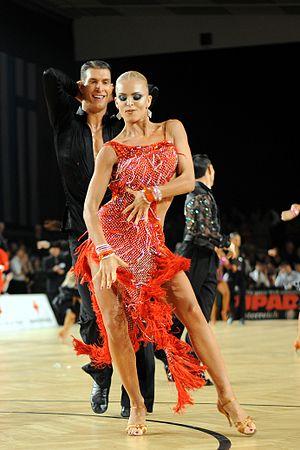
Le cha-cha-cha est un genre musical inventé en 1954 par le violoniste cubain Enrique Jorrín, de la charanga Orquesta America, dans la première partie du morceau Engañadora. Le mot « cha-cha-cha », qui désigne également une danse, n'apparaît que dans le morceau Silver Star, et provient du son produit par le frottement des pieds des danseurs sur le sol.
Danse sportive indique que la danse est reconnue comme un loisir. À l'origine, ce terme était appliqué à la danse de salon de compétition, dans son style international. Aujourd'hui, le terme officiel international est DanceSport.